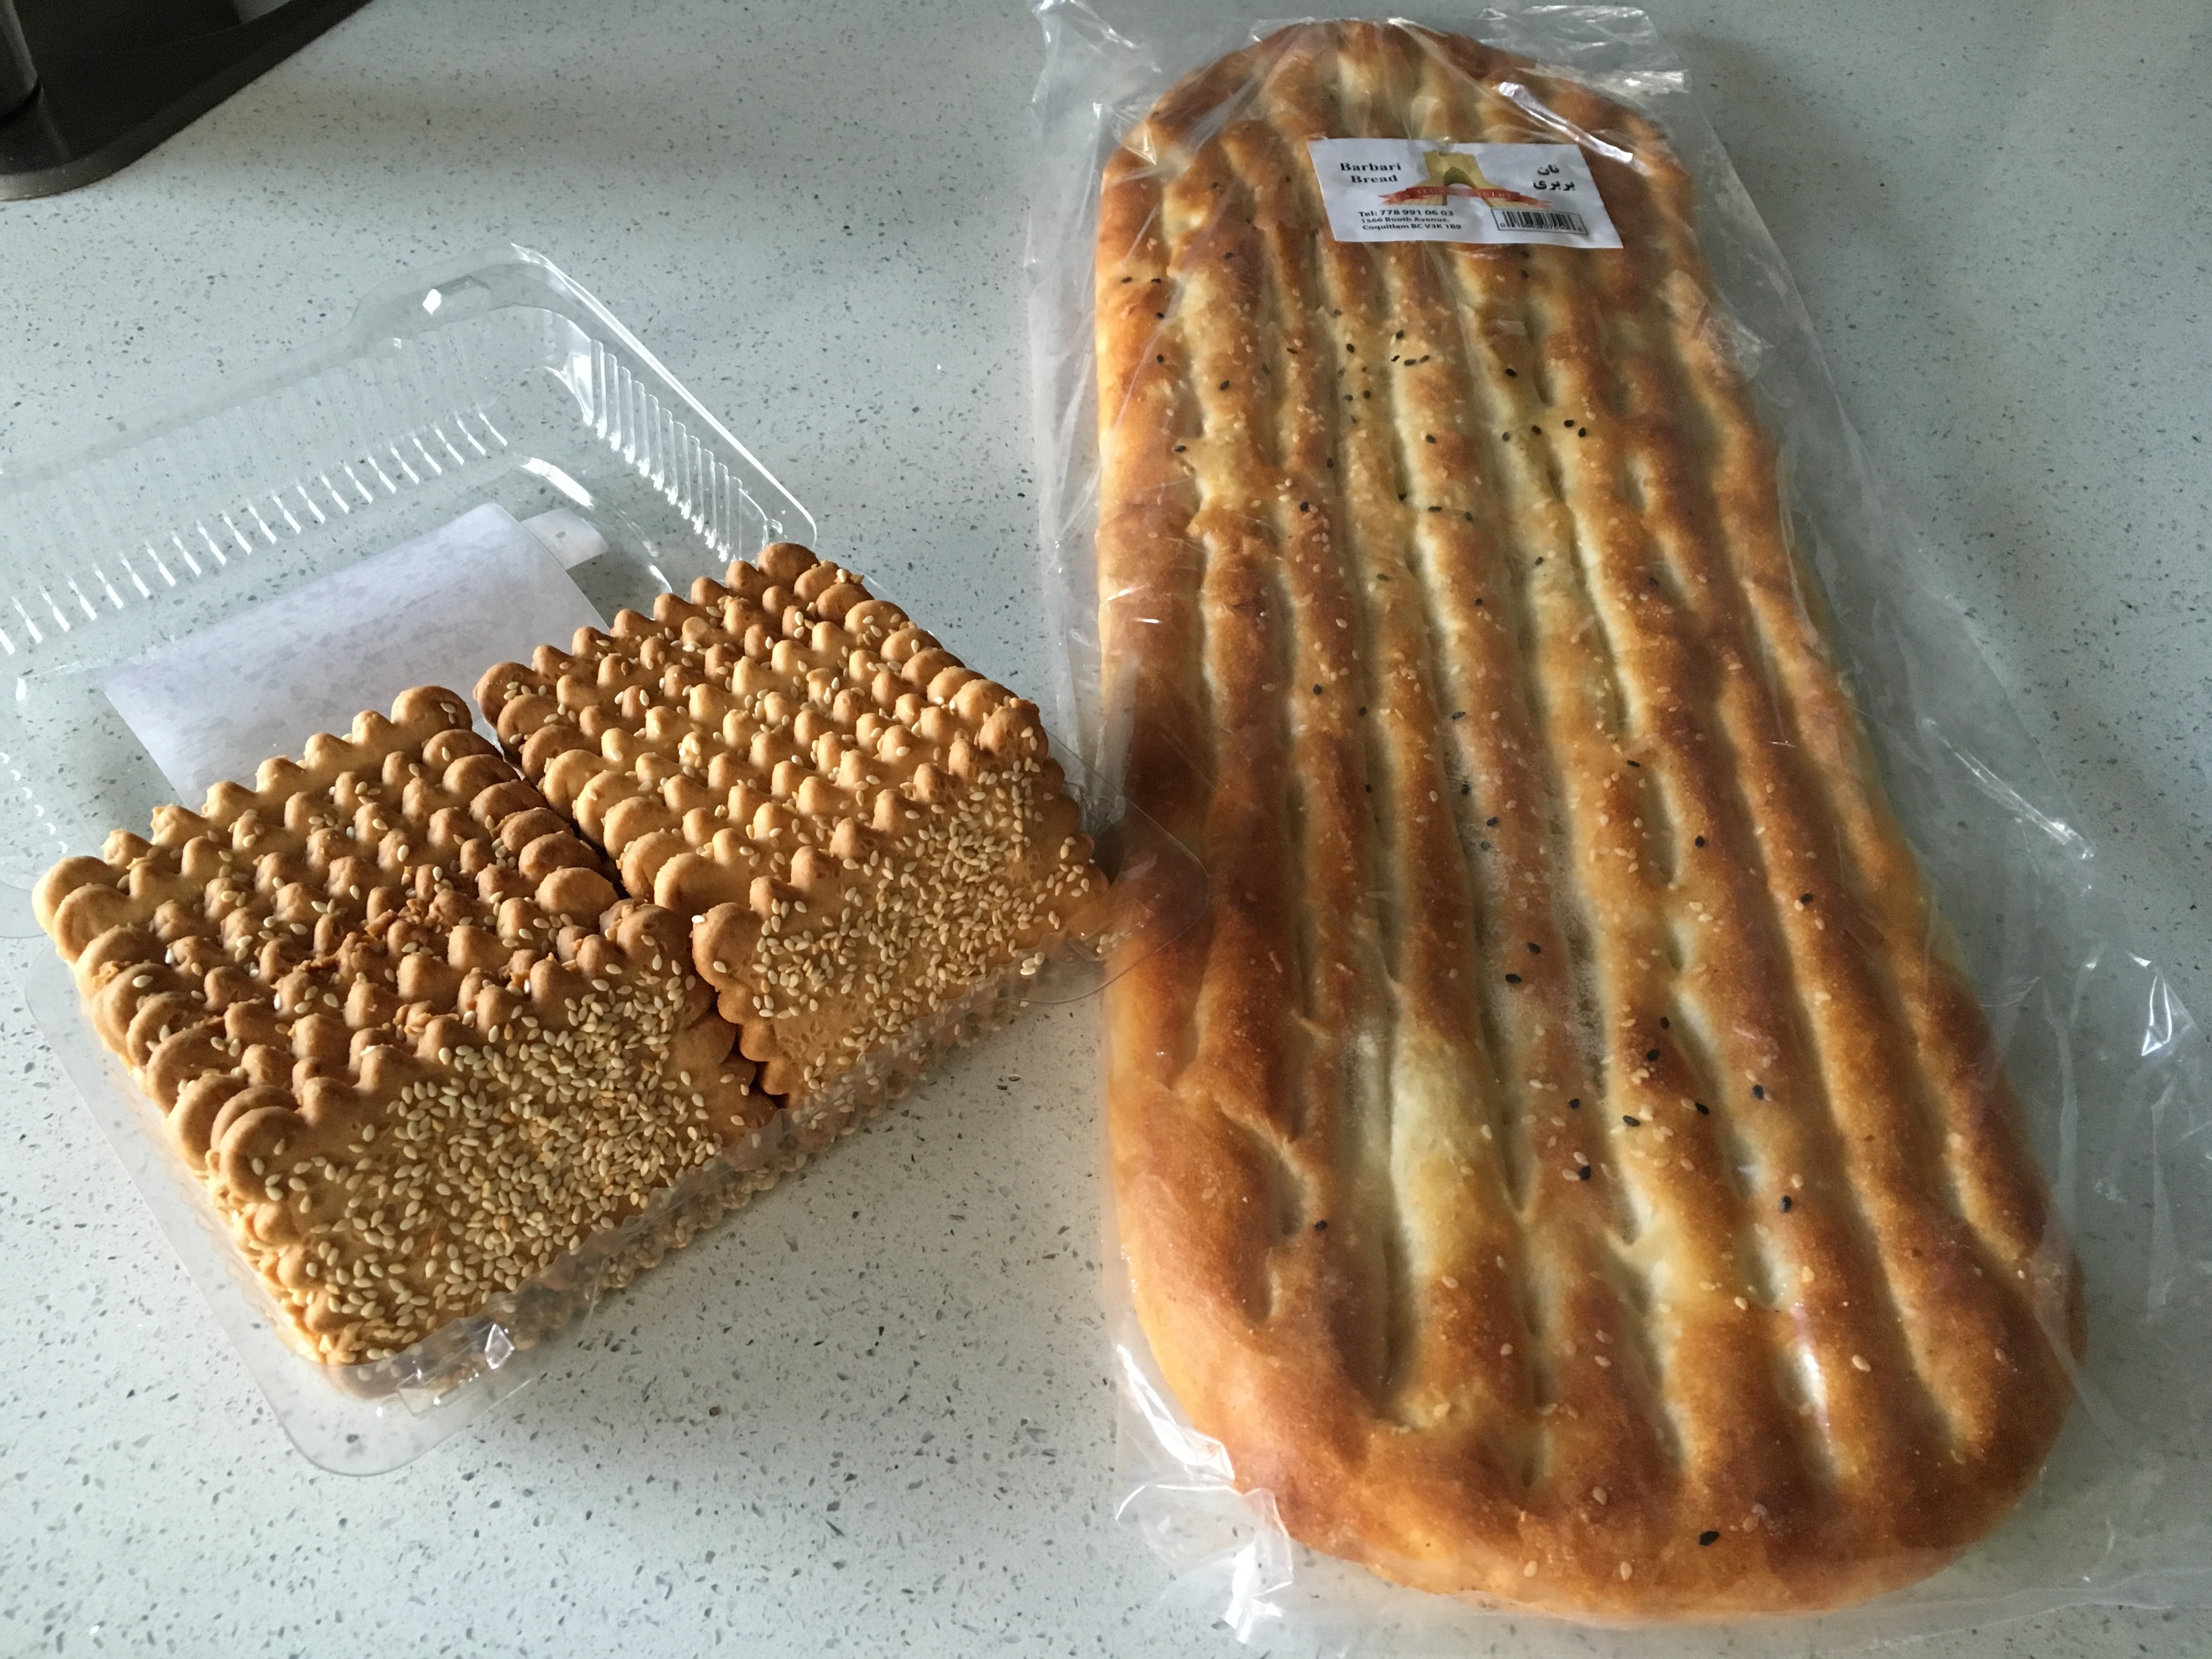
meal, food, breakfast, baking, dessert, bread, baked goods, grass family, snack food, whole grain